Colonial Bank of Australasia

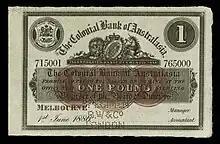
One pound note dated 1 June 1886

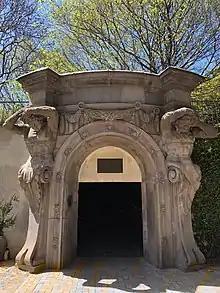
Preserved main entrance from the bank's former headquarters

The Colonial Bank of Australasia was a bank operating primarily in the Australian colony and then state of Victoria from 1856 to 1918.